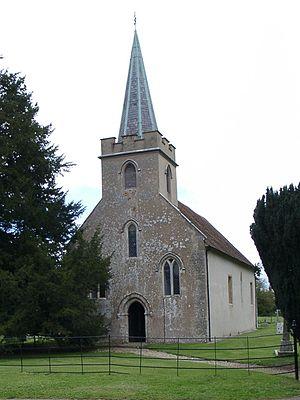
La représentation de l'Angleterre georgienne est omniprésente dans les romans de Jane Austen. Tout entière située pendant le règne de George III, son œuvre, qui décrit la vie quotidienne, les joies, les peines et les amours de la petite noblesse campagnarde, constitue une source d'une grande richesse pour mieux comprendre la société de l'époque.
Steventon est un village rural d'environ 250 habitants, dans le nord du Hampshire, en Angleterre. Situé à 11 km environ au sud-ouest de la ville de Basingstoke et un kilomètre au sud du hameau de Deane, entre les villages de Overton, de Oakley et de North Waltham, tous trois dans le Hampshire également, il est proche du point « Junction 7 » de l'autoroute M3.